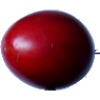
Label: Tamarillo 1